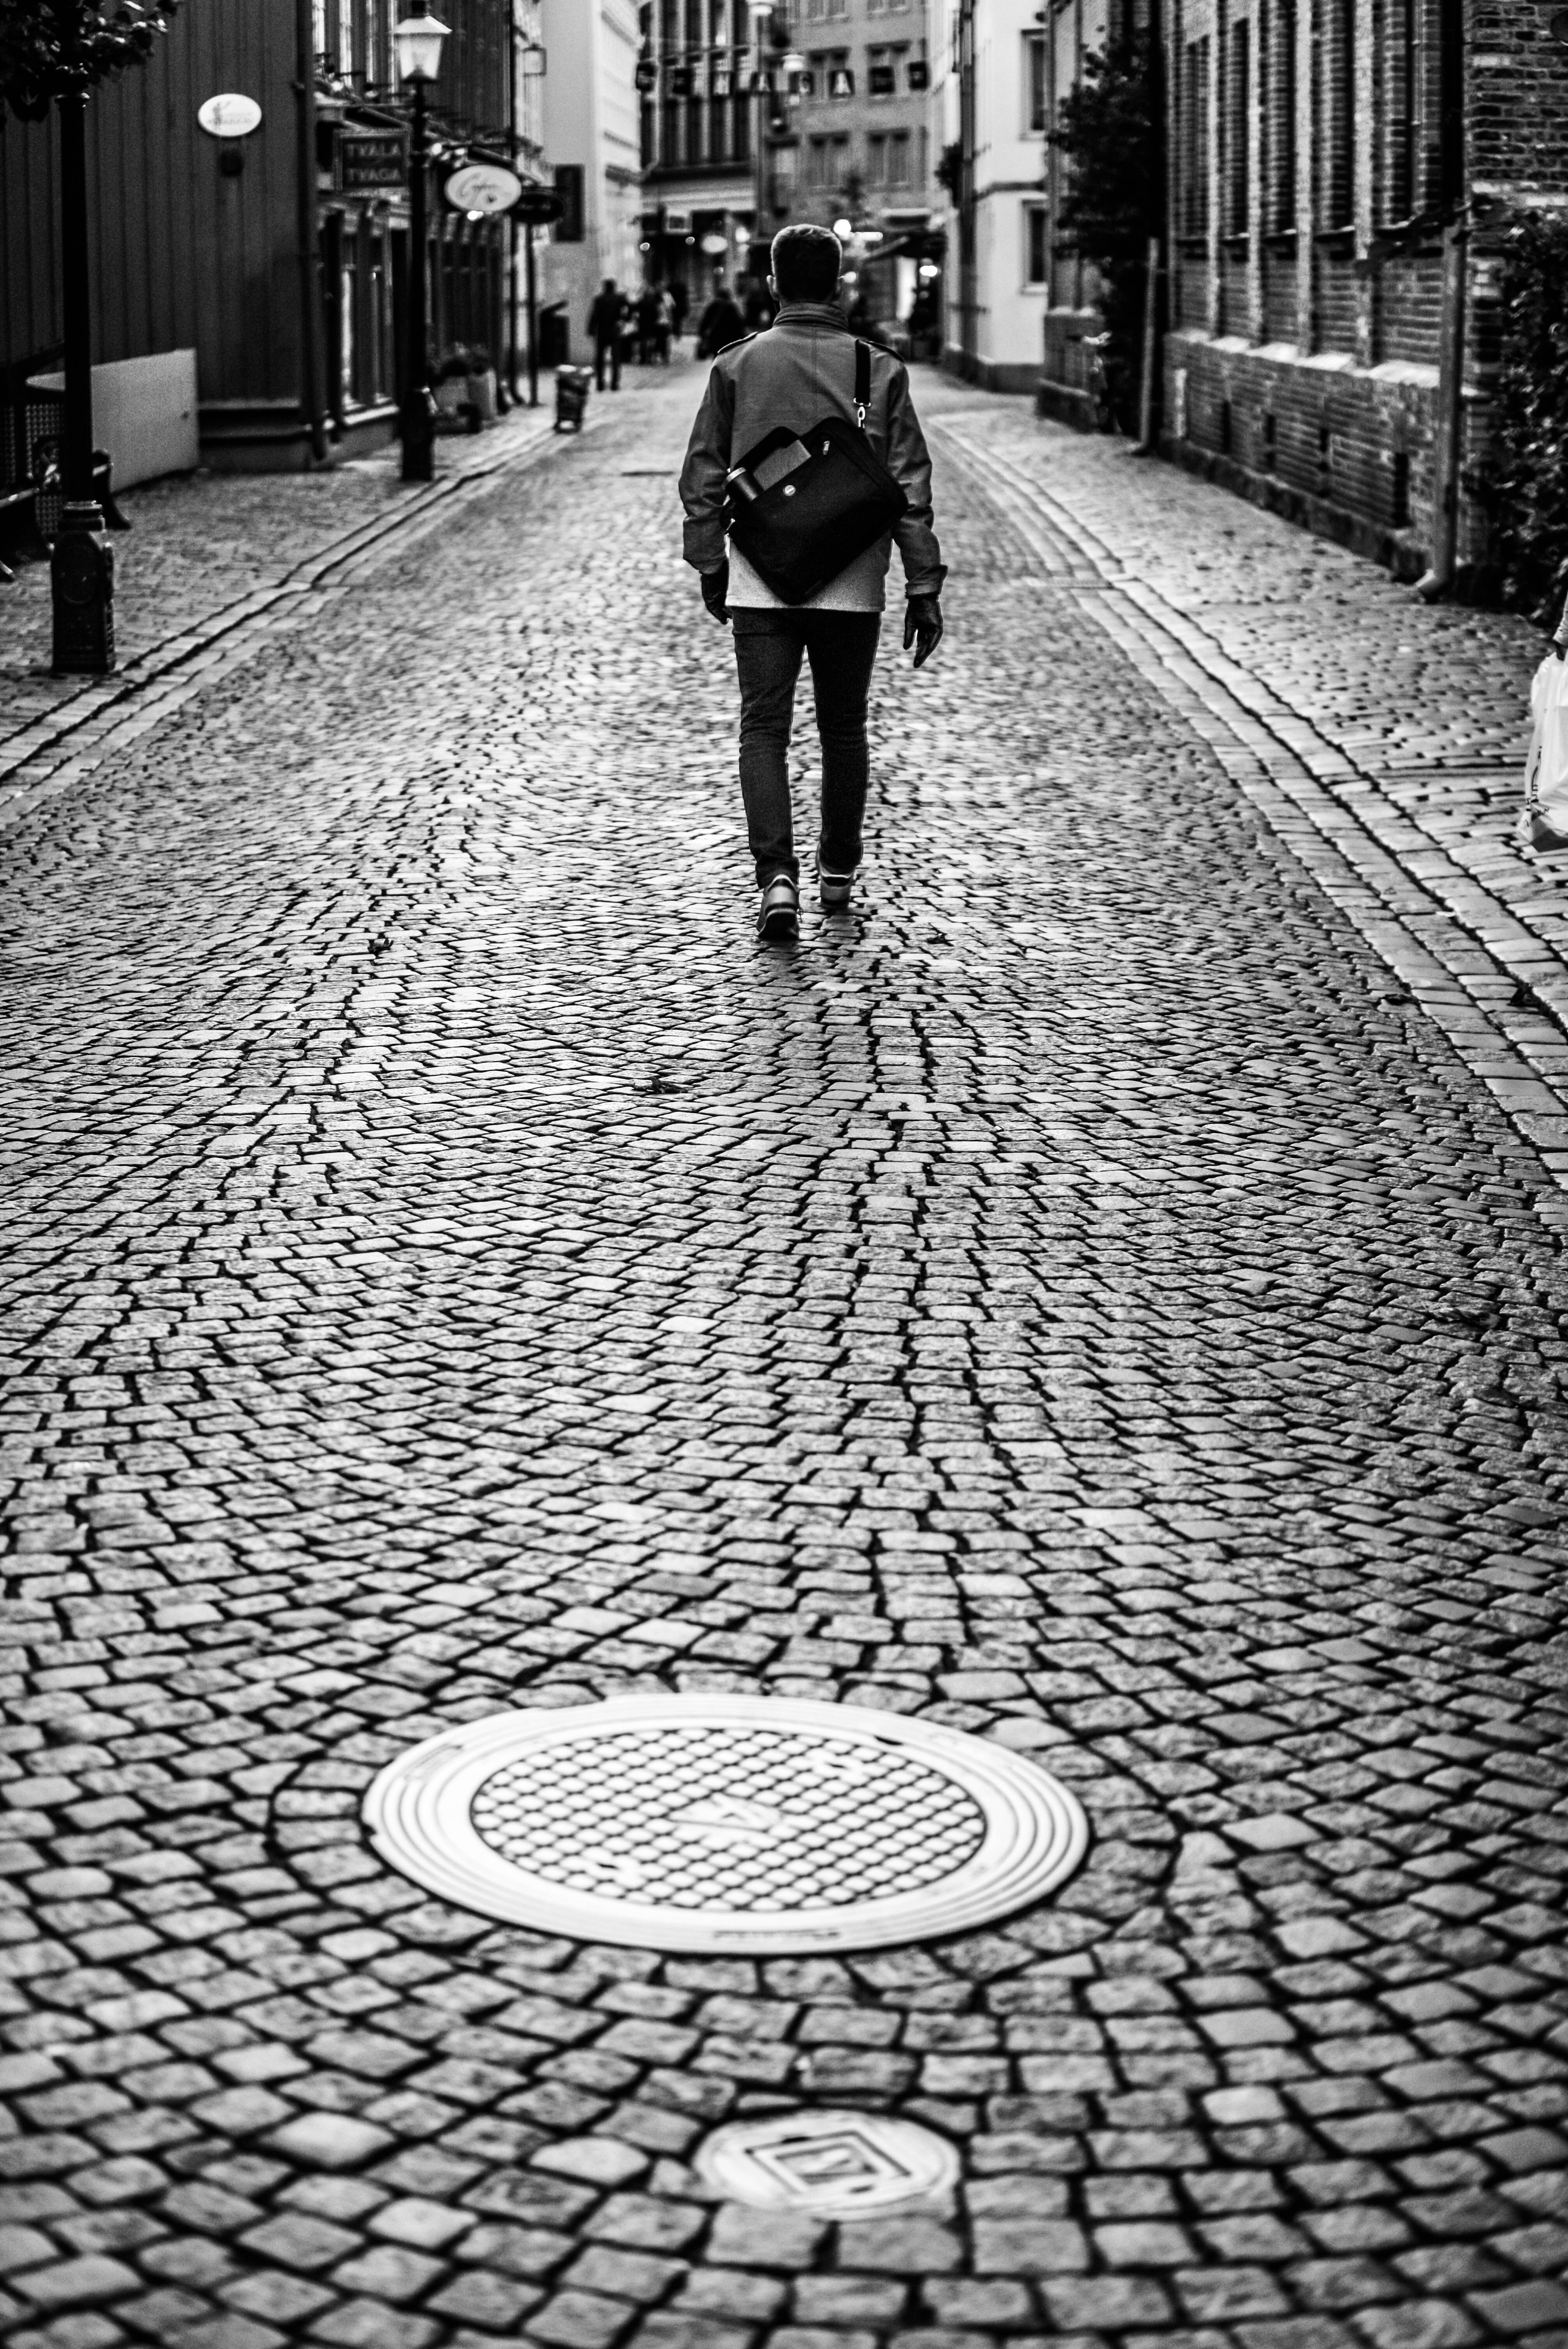
pedestrian, black and white, people, road, street, sidewalk, floor, cobblestone, walk, line, black, monochrome, lane, pedestrians, infrastructure, symmetry, zebra crossing, shape, haga, walks, flooring, pedestrian crossing, road surface, monochrome photography